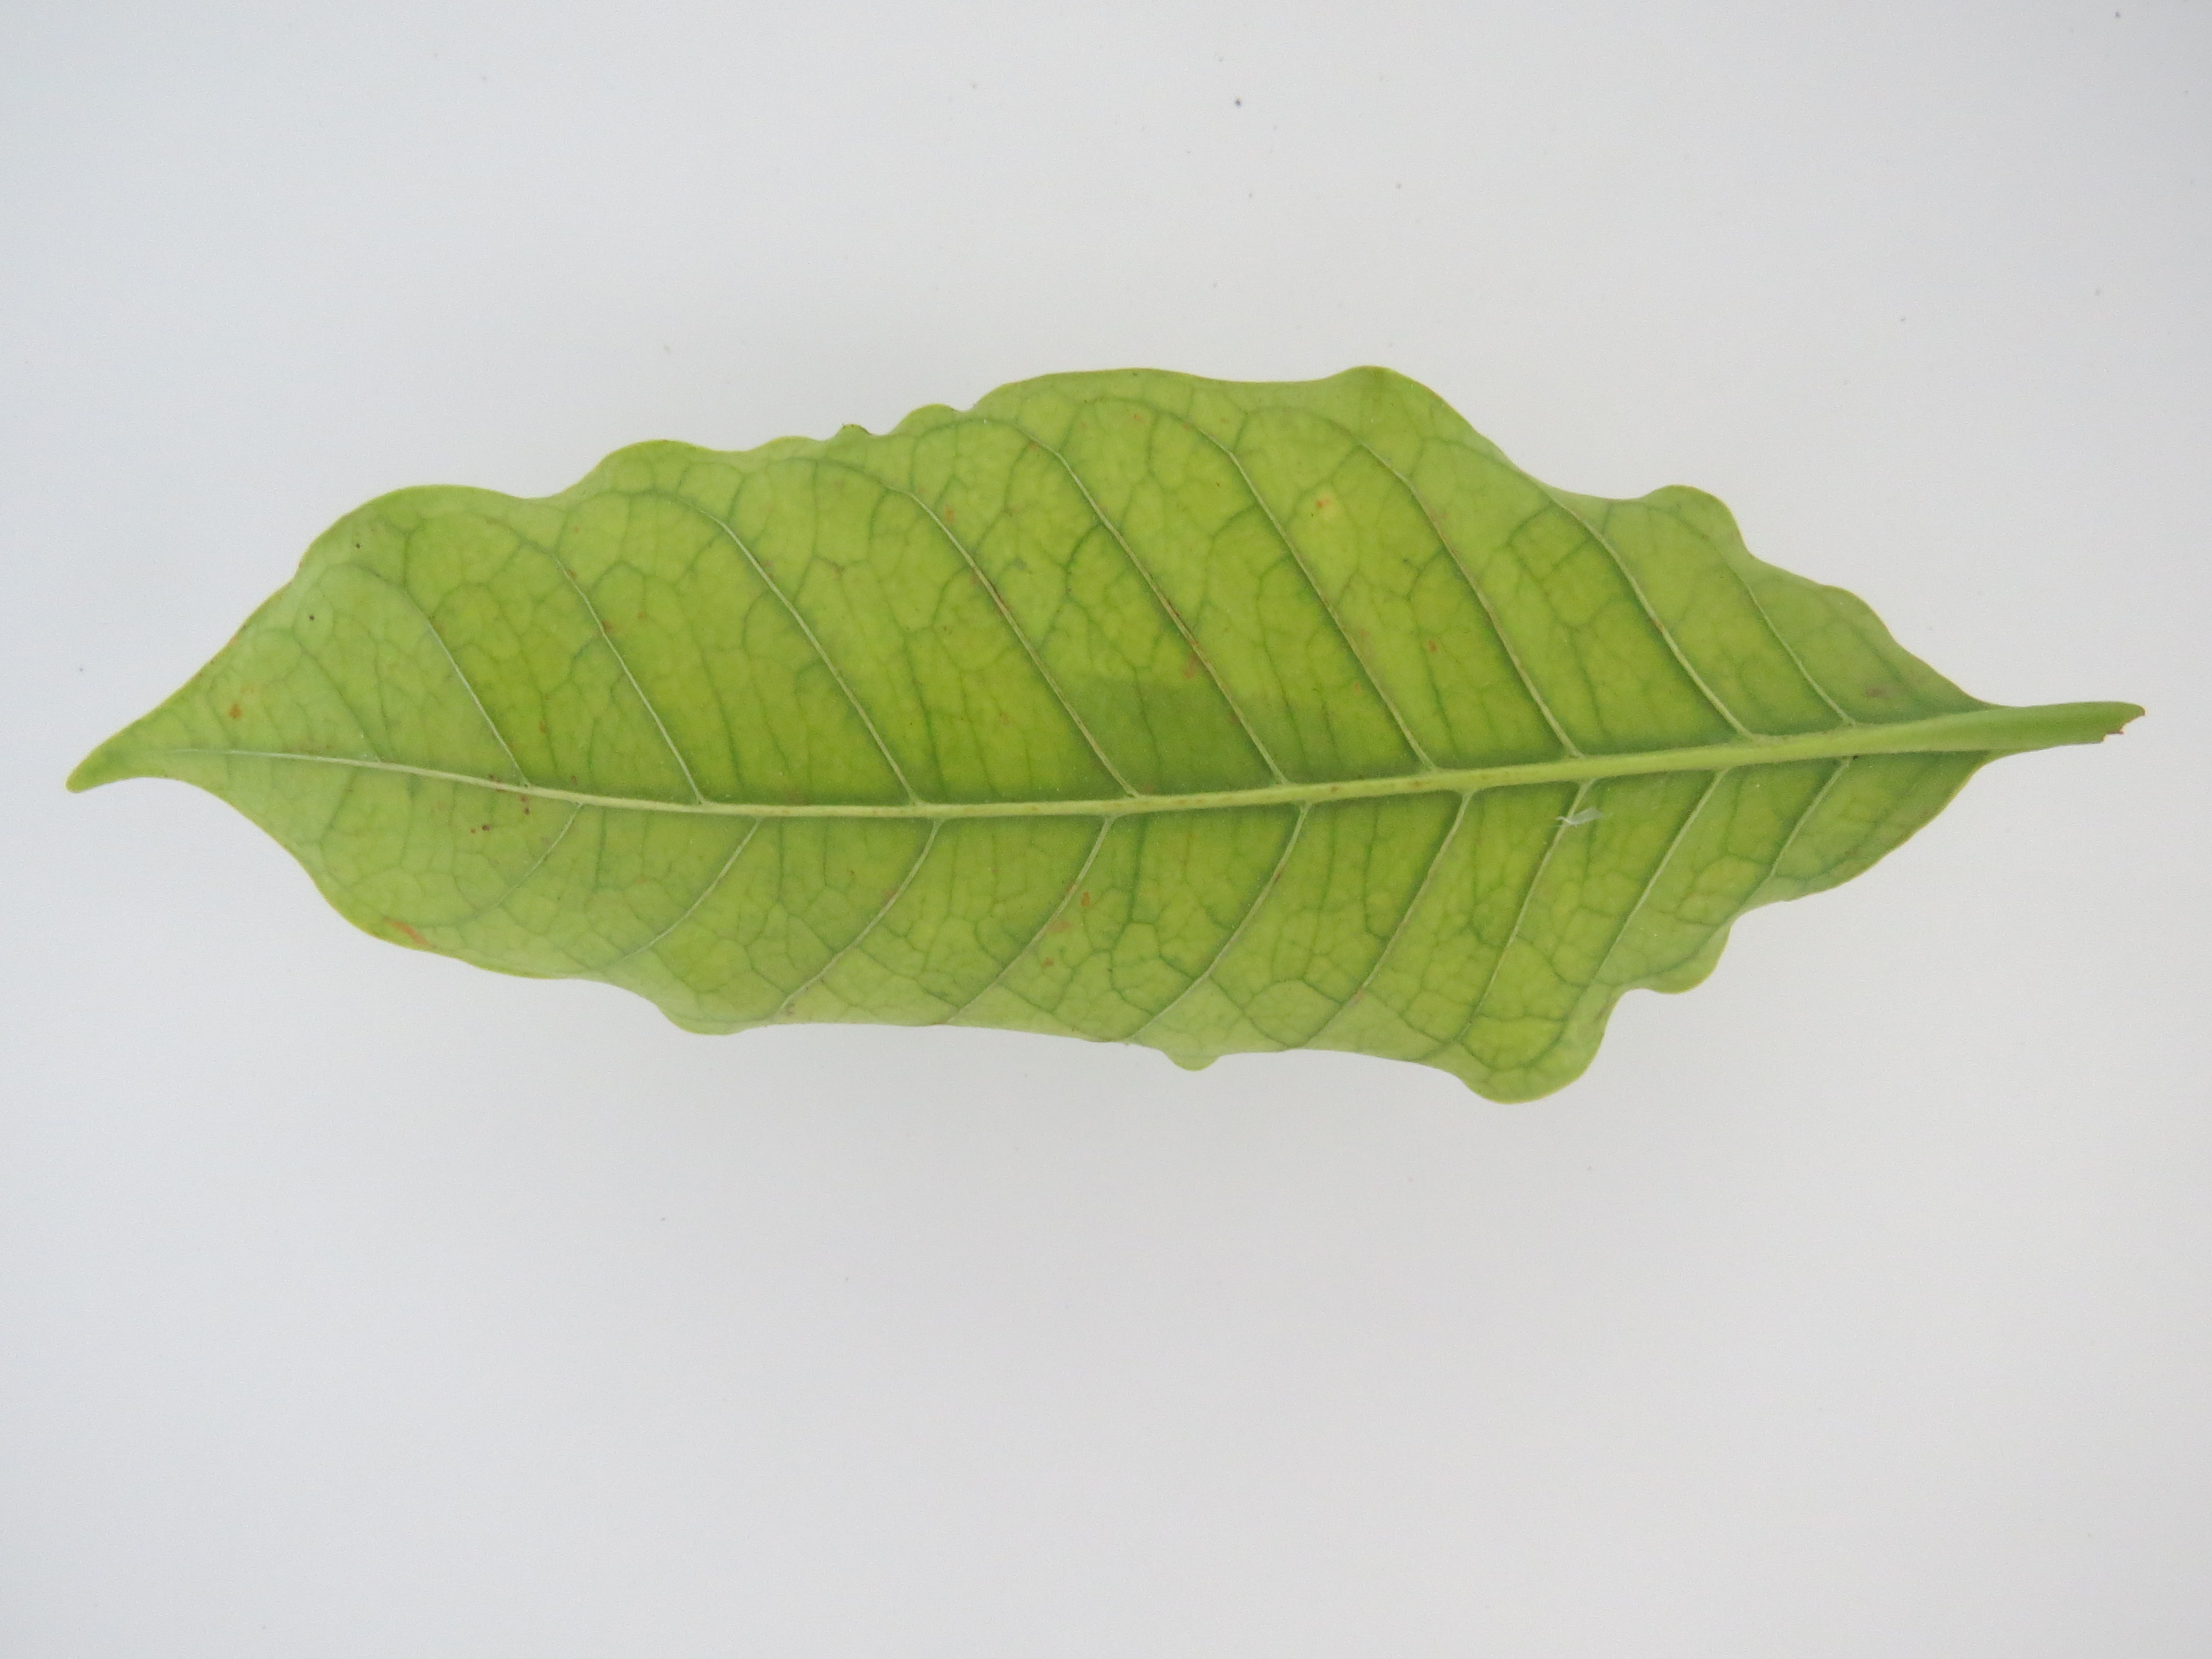
Label: calcium-Ca